Llangernyw Yew

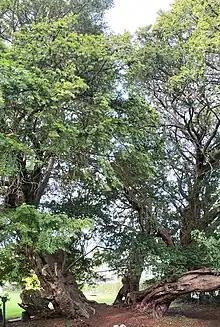
Llangernyw Yew

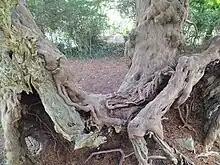
Llangernyw Yew close-up

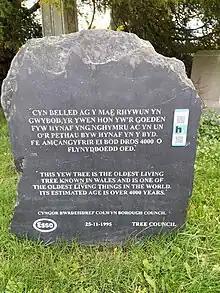
Memorial board establishing the yew's immense, possibly record-breaking, age for a non-cloning tree

In the mid-1990s the church oil tank stood in the space between the two trunk fragments; however, this was moved when it was realised that the tree was ancient. When this tank was built a lot of the dead wood was removed from the site which makes dating the age of the tree more difficult for dendrochronologists. In June 2002, the Tree Council, in celebration of the Golden Jubilee of Queen Elizabeth II designated the Llangernyw Yew tree one of the Fifty Great British trees in recognition of its place in national heritage.